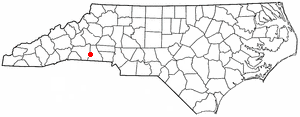
Mooresboro est une ville située dans le comté de Cleveland, dans l’État de Caroline du Nord, aux États-Unis. En 2010, sa population était de 311 habitants.